2000 Canadian Grand Prix

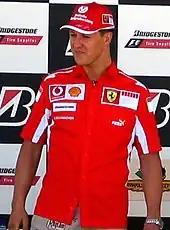
Michael Schumacher (pictured in 2005) won the race after securing his third pole position of the 2000 season.

Michael Schumacher set the first practice session's fastest lap, a 1:21.304, almost a tenth of a second faster than teammate Rubens Barrichello. Coulthard was third, ahead of Häkkinen. Jaguar's Eddie Irvine was fifth fastest, ahead of Sauber's Johnny Herbert. Arrows' Jos Verstappen, Fisichella, Villeneuve and Minardi's Marc Gené were seventh through tenth. Heidfeld damaged his car's left front suspension in a crash early in the session, and Zonta twice lost control of his vehicle by pushing hard. Coulthard set the day's fastest time in the second practice session, lapping at 1:20.602 with 20 minutes remaining. Michael Schumacher and Barrichello were second and third, with Herbert lapping quicker in fourth. Häkkinen, fifth, reported inclement handling and excess understeer entering turns. Jordan's Jarno Trulli, Mika Salo of Sauber, Irvine, Fisichella and Villeneuve followed in the top ten.